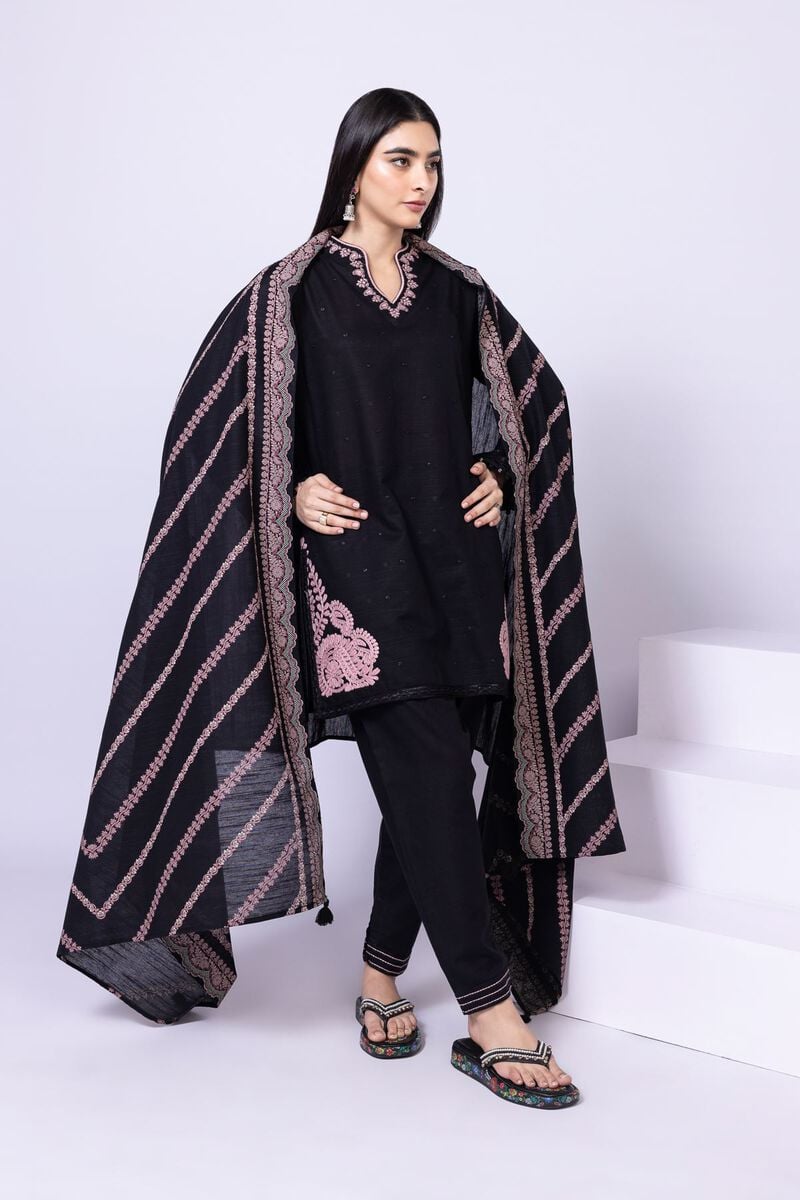
black multi embroidered tunic